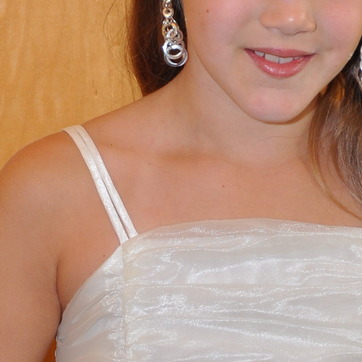
Material: skin